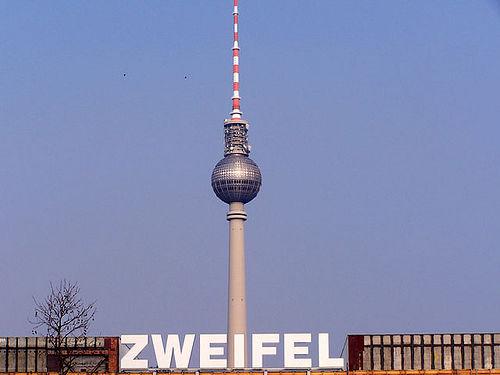
Weather: sun or clear